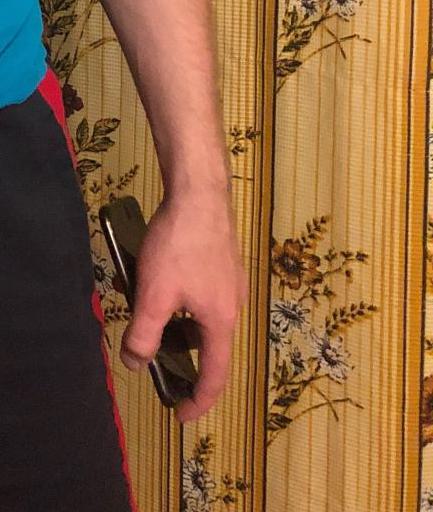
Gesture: no_gesture